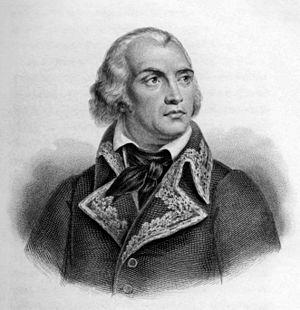
La Constitution du 5 fructidor an III énonce :
Cet article dresse la liste des présidents de l’Assemblée nationale française et des chambres assimilées.
Jean-Charles Pichegru, né aux Planches-près-Arbois le 16 février 1761 et mort à Paris le 6 avril 1804, est un général de division de la Révolution française.